The Bull (2019 film)

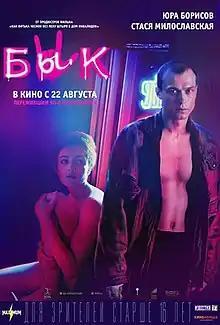

The Bull is a 2019 Russian crime drama film directed by . The main prize-winner of the Kinotavr 2019. It was theatrically released in Russia on August 22, 2019 by Novy Film.